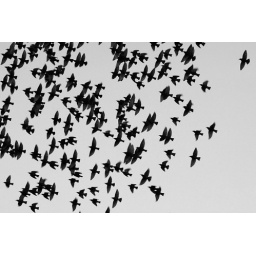
can't decide if i should leave the colour in - the sky was a nice blue but like the shapes... hmmm